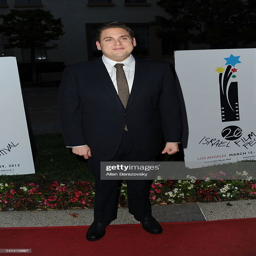
actor attends the festival 's 26th opening night awards gala .